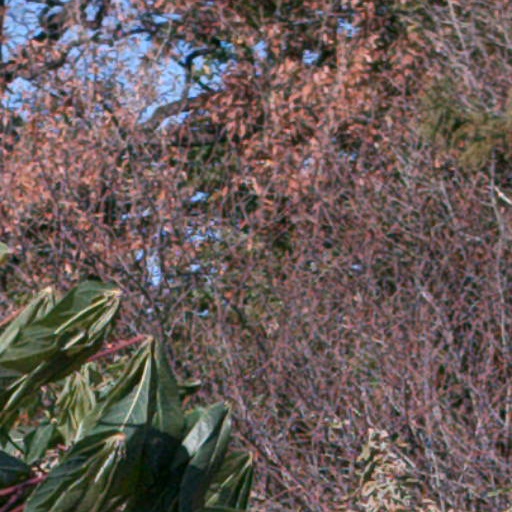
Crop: cassava